Nina Samorodin

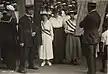

Samorodin wrote about her self-discovery as a suffragist. A recovered text that Nina wrote explained her confusion as to why females were not seen as equivalent to males in society. Her questions were answered with the simple biological fact that male and female are not mentally equal. Her interest was sparked after she began to research the biological differences between males and females, through which she came to the conclusion that women developed differently than men regardless of circumstances. However, she did stay true to her belief that any working woman should advocate for herself and her representation.